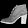
Label: Ankle boot